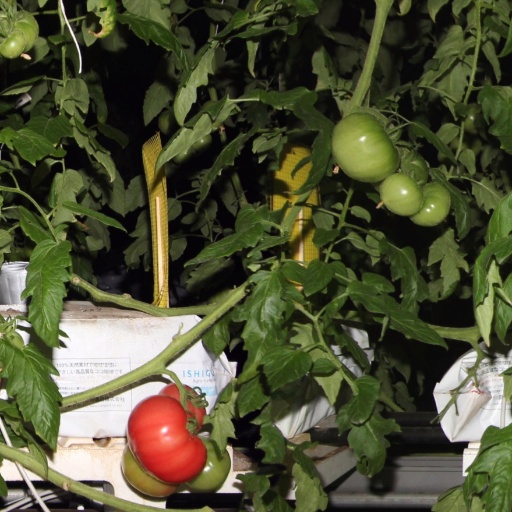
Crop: tomato